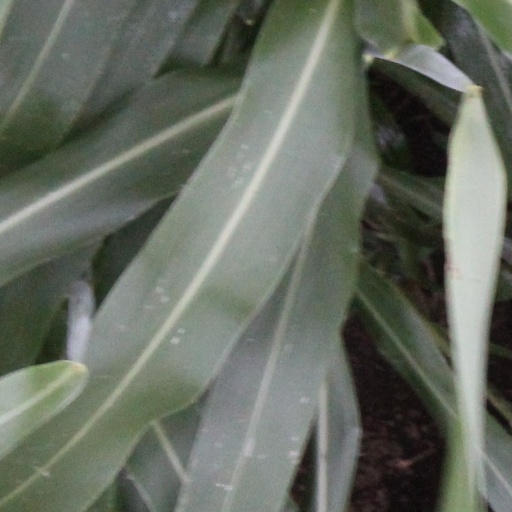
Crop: sorghum